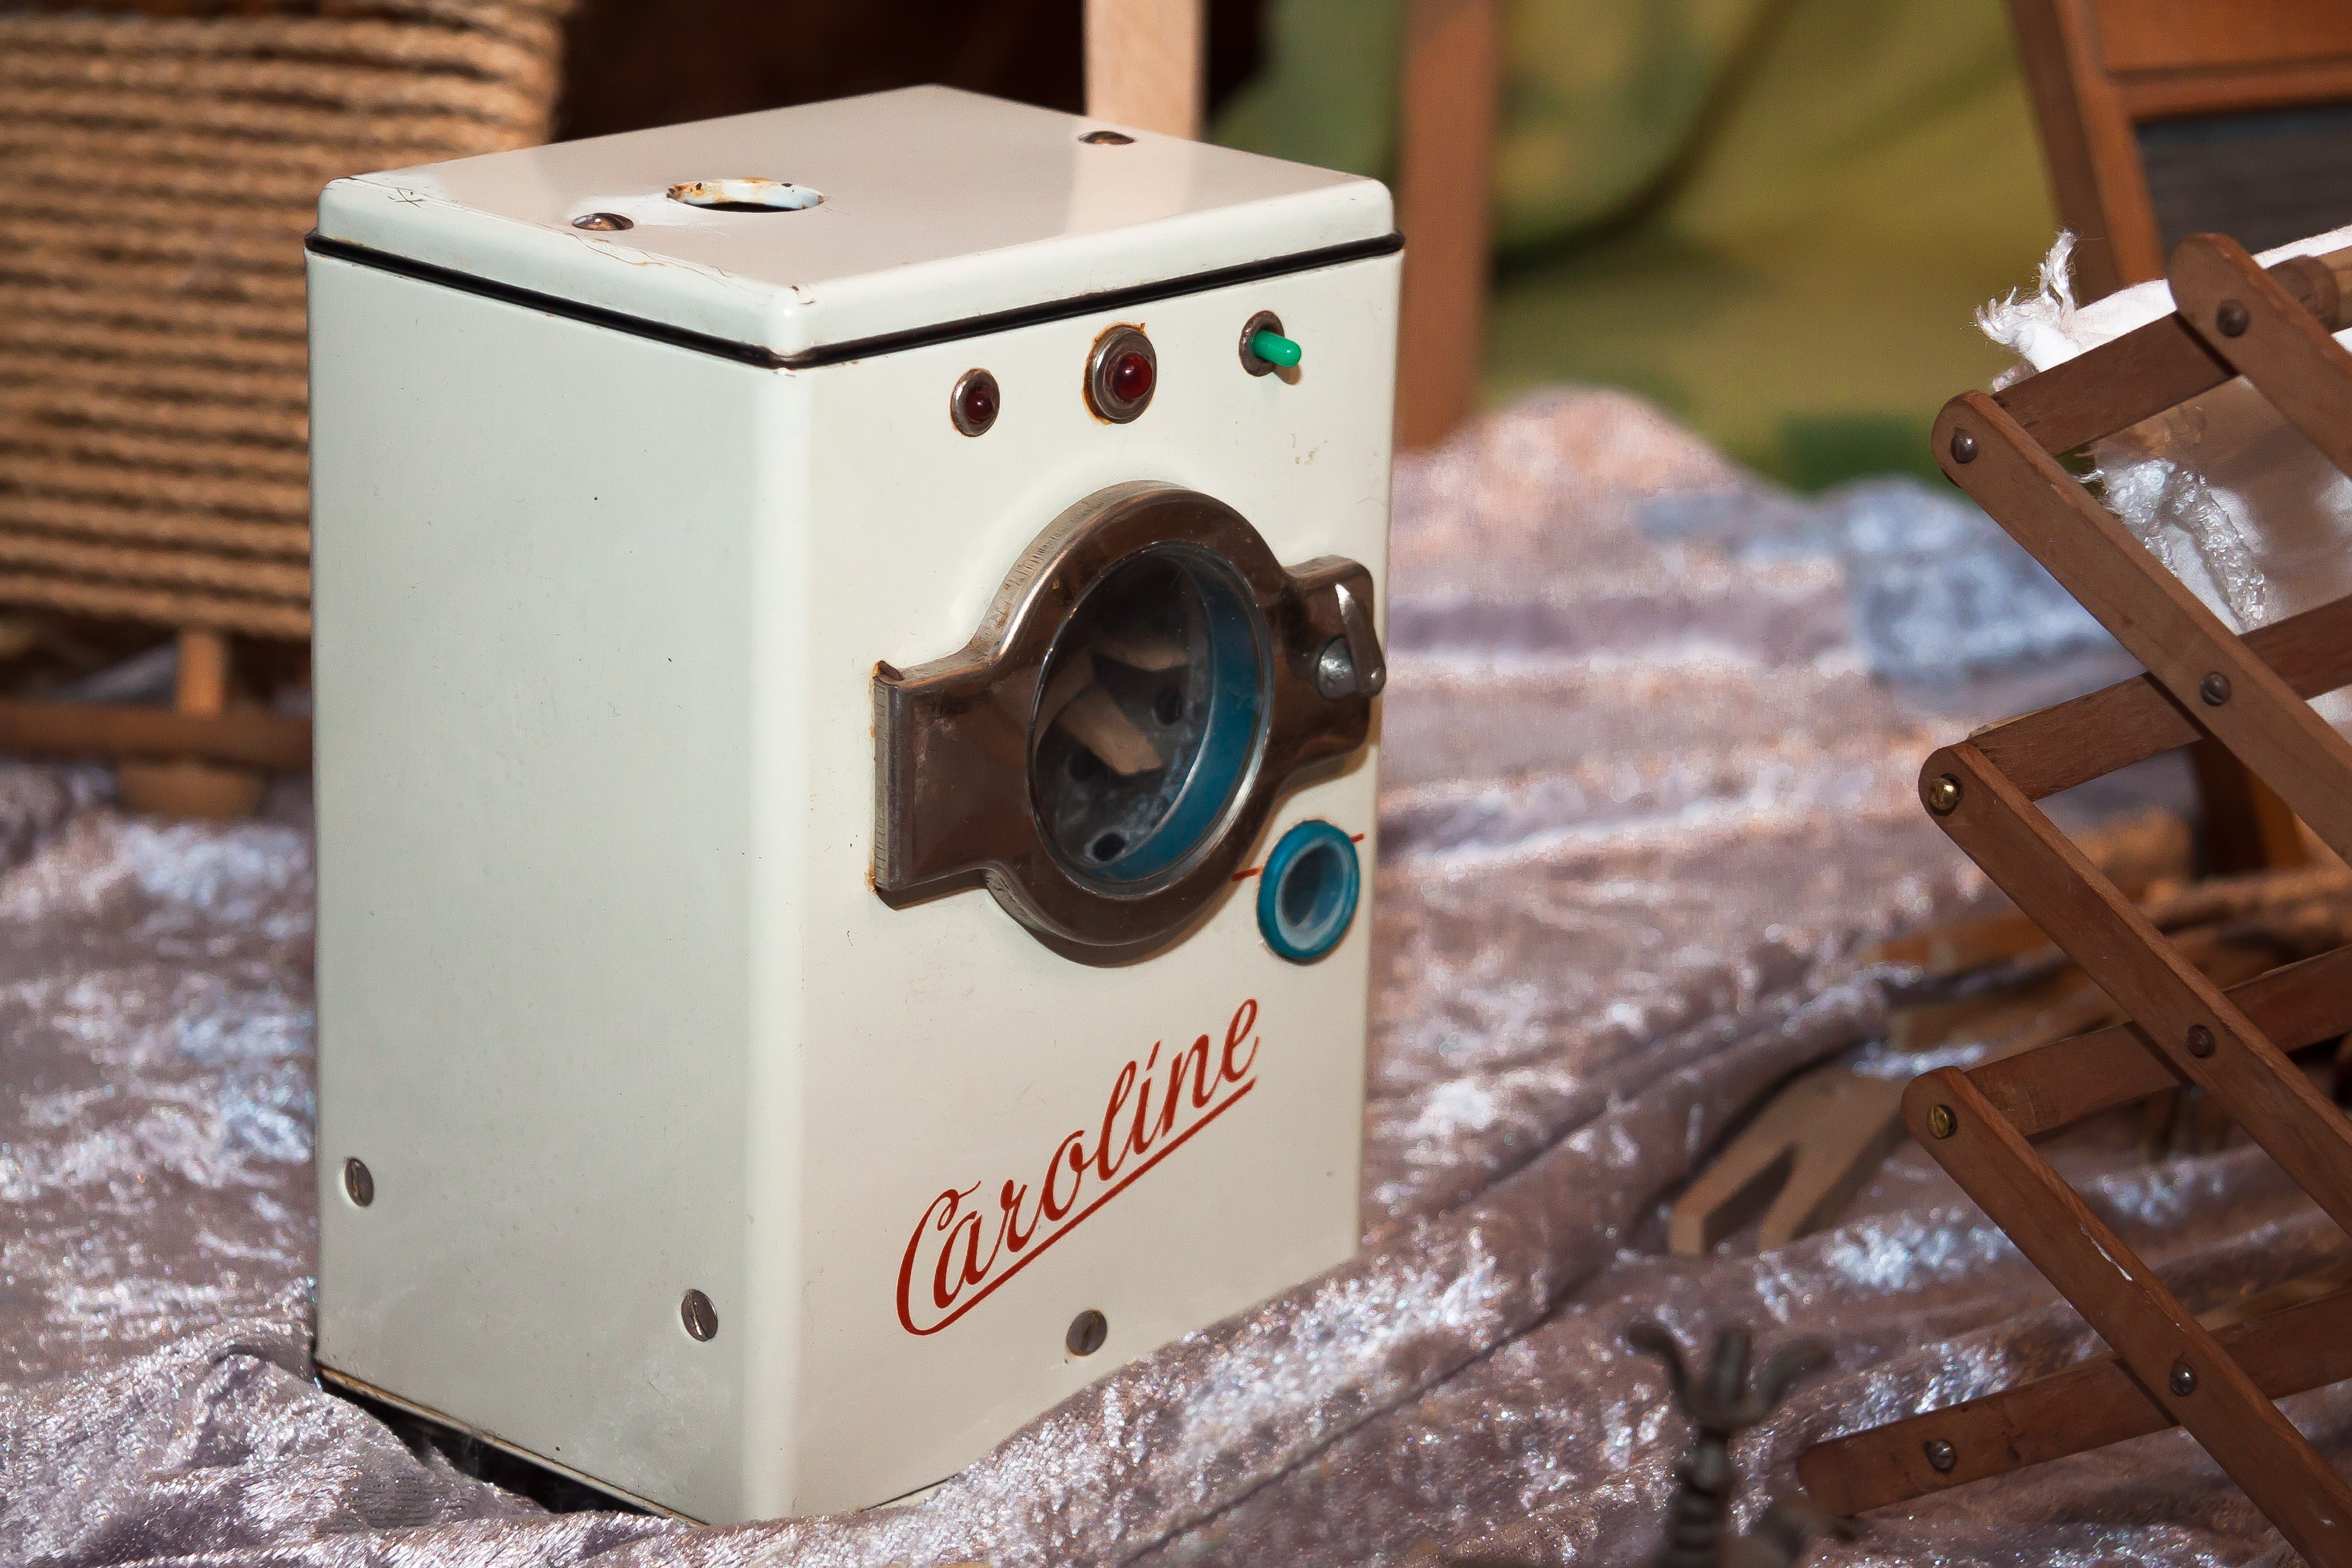
camera, antique, play, old, metal, miniature, sheet, product, toys, nostalgic, washing machine, cameras optics